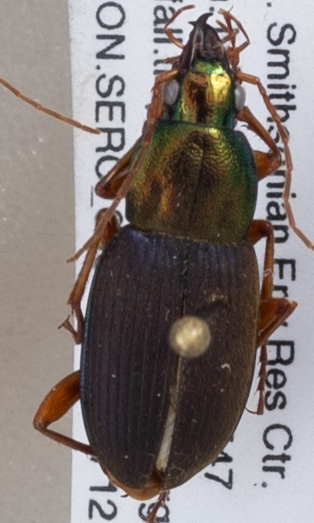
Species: Chlaenius emarginatus
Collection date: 2018-07-12
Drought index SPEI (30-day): -1.374
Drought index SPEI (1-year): -0.156
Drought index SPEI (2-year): -0.8